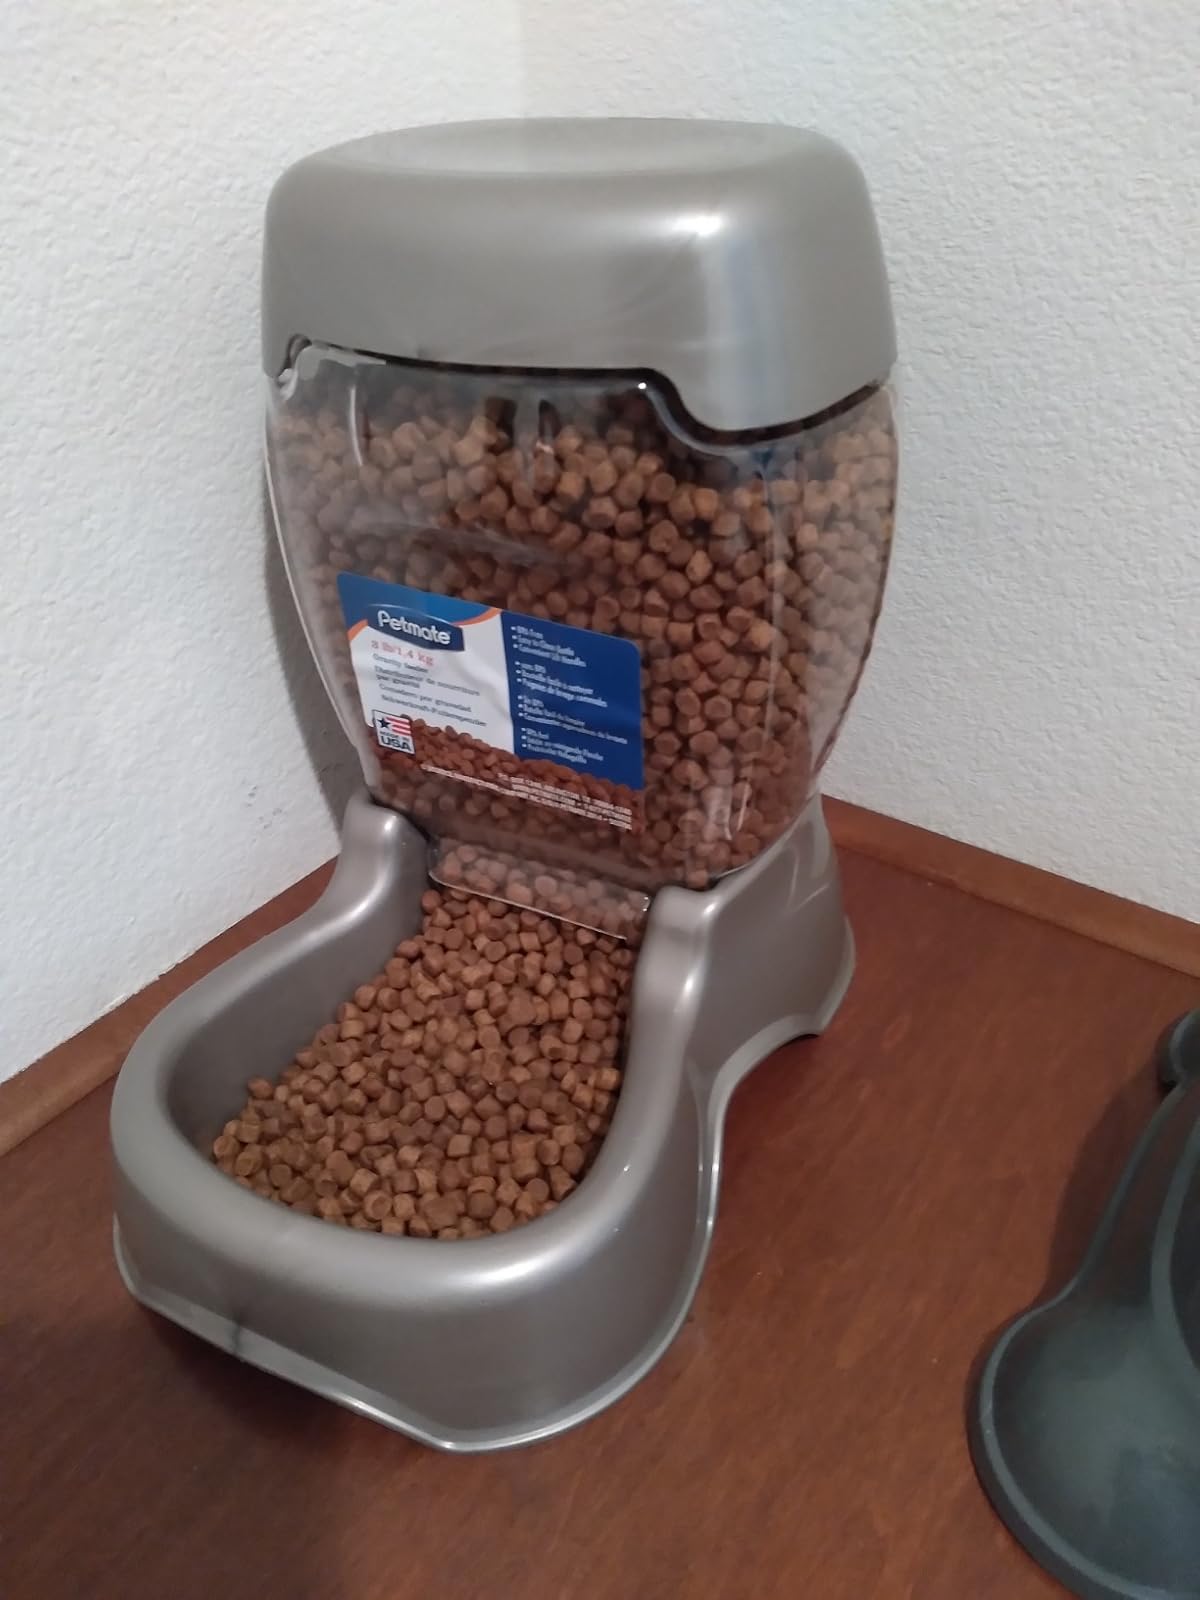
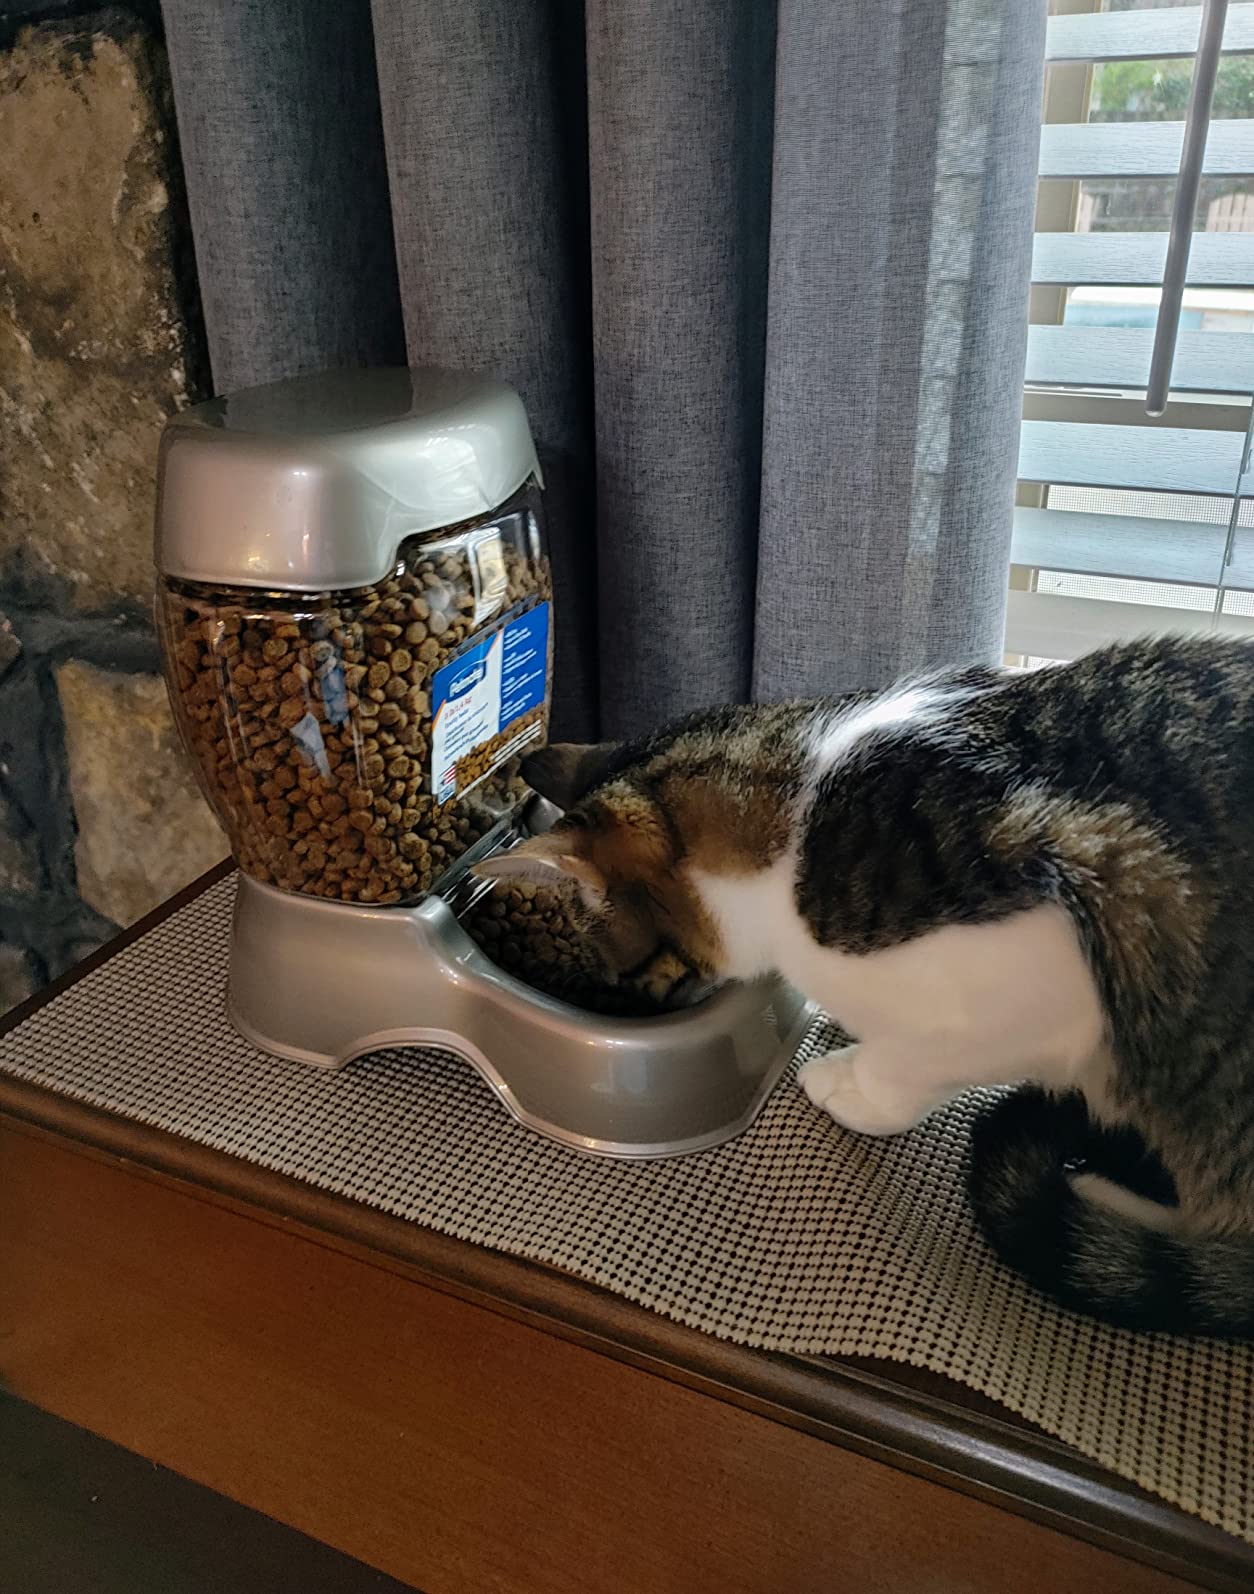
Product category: items_feeder
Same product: yes